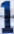
Number: 1